Kamouh el Hermel

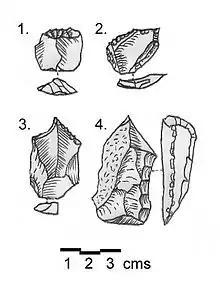
Shepherd Neolithic flint tools discovered at Kamouh el Hermel. 1. End scraper on a flake. 2. Transverse scraper and awl on a thin flake. 3. Borer on a flake blade. 4. Burin with a wide working edge on a heavy flake. All in matt brown flint.

Evidence was found of a Shepherd Neolithic archaeological site in the area around the monument, on the south and west of the hill. The site was discovered and a collection of flint tools used during the Neolithic Revolution was made by Lorraine Copeland and Frank Skeels in 1965. Materials recovered included blade-butts with scraping edges or notches, borers, cores (one with a twin edge) and small flakes. Some pieces were vaguely bifacial. The flints found were in a grey or chocolate-brown colour with some having a shiny patina.